Campaign advertising

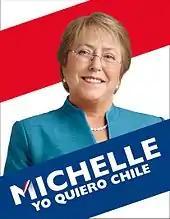
Advertisement from the 2013 Chilean general election for Michelle Bachelet

One of the most historically effective and unprecedented uses of campaign advertising took place in Chile in 1988. Chile's president, General Augusto Pinochet, who was notorious for ordering the torture and killing of political enemies, issued a referendum in which the Chilean people could vote "yes" or "no" on the continuation of his regime. Overconfident in the idea that the majority of Chileans viewed him as a benevolent leader, Pinochet allowed his opposition fifteen minutes of airtime on the national television station each day for the twenty-seven days preceding the October 5 referendum. A creative team composed of Eugenio García, Francisco Celedón, and other members of Chile's Christian Democratic Party undertook the effort to air a hard-hitting and impactful political ad campaign against Pinochet. This campaign differed from many others in that it lacked a candidate or central ideology around which to base itself. Instead of using negative attack ads, the campaign's creators imbued their advertisements with a sense of joy, or "alegría". The campaign was overwhelmingly successful; 3.96 out of 7.2 million votes cast opposed the Pinochet regime. Pinochet stepped down peacefully in 1990, passing on leadership to a democratic civilian government. The results for this election were believed to have large-scale effects for worldwide democracy.